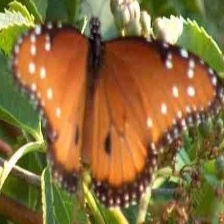
Species: STRAITED QUEEN
Butterfly family (ImageNet category): monarch